Raymond IV, Count of Toulouse

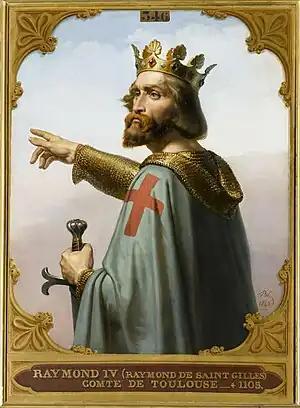
19th-century depiction of Raymond IV, Count of Toulouse by Merry-Joseph Blondel. Raymond was one of the leaders of the First Crusade.

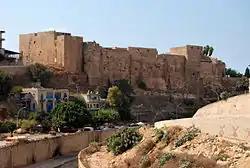
Mons Peregrinus

Raymond was deeply religious, and wished to die in the Holy Land, and so when the call was raised for the First Crusade, he was one of the first to take the cross. He is sometimes called "the one-eyed" ("monoculus" in Latin) after a rumour that he had lost an eye in a scuffle with the doorkeeper of the Church of the Holy Sepulchre during an earlier pilgrimage to Jerusalem. The oldest and the richest of the crusaders, Raymond left Toulouse at the end of October 1096, with a large army and company that included his wife Elvira of Castile, his infant son (who would die on the journey) and Adhemar, bishop of Le Puy, the papal legate. He ignored requests by his niece, Philippa (the rightful heiress to Toulouse) to grant the rule of Toulouse to her in his stead; instead, he left Bertrand, his eldest son, to govern.